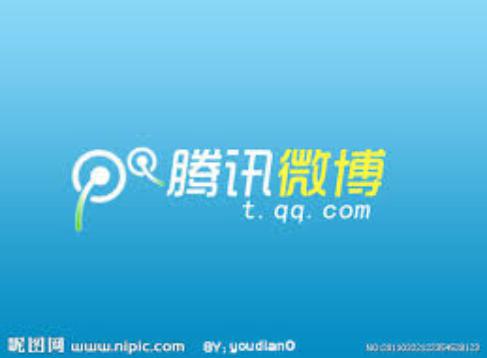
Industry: Leisure